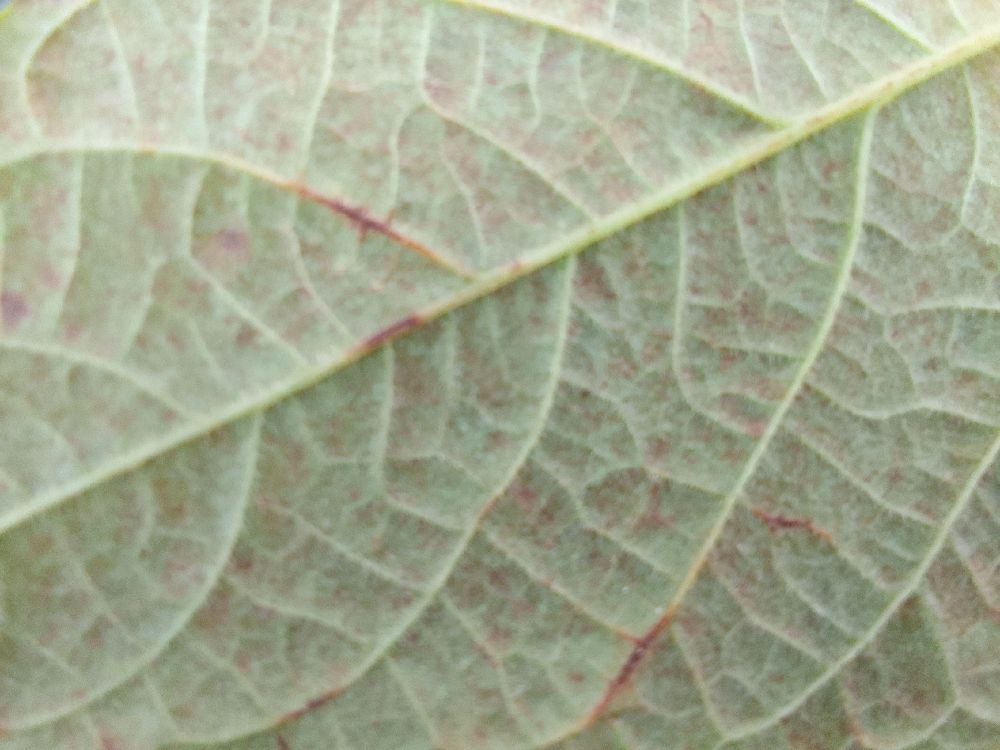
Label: anthracnose